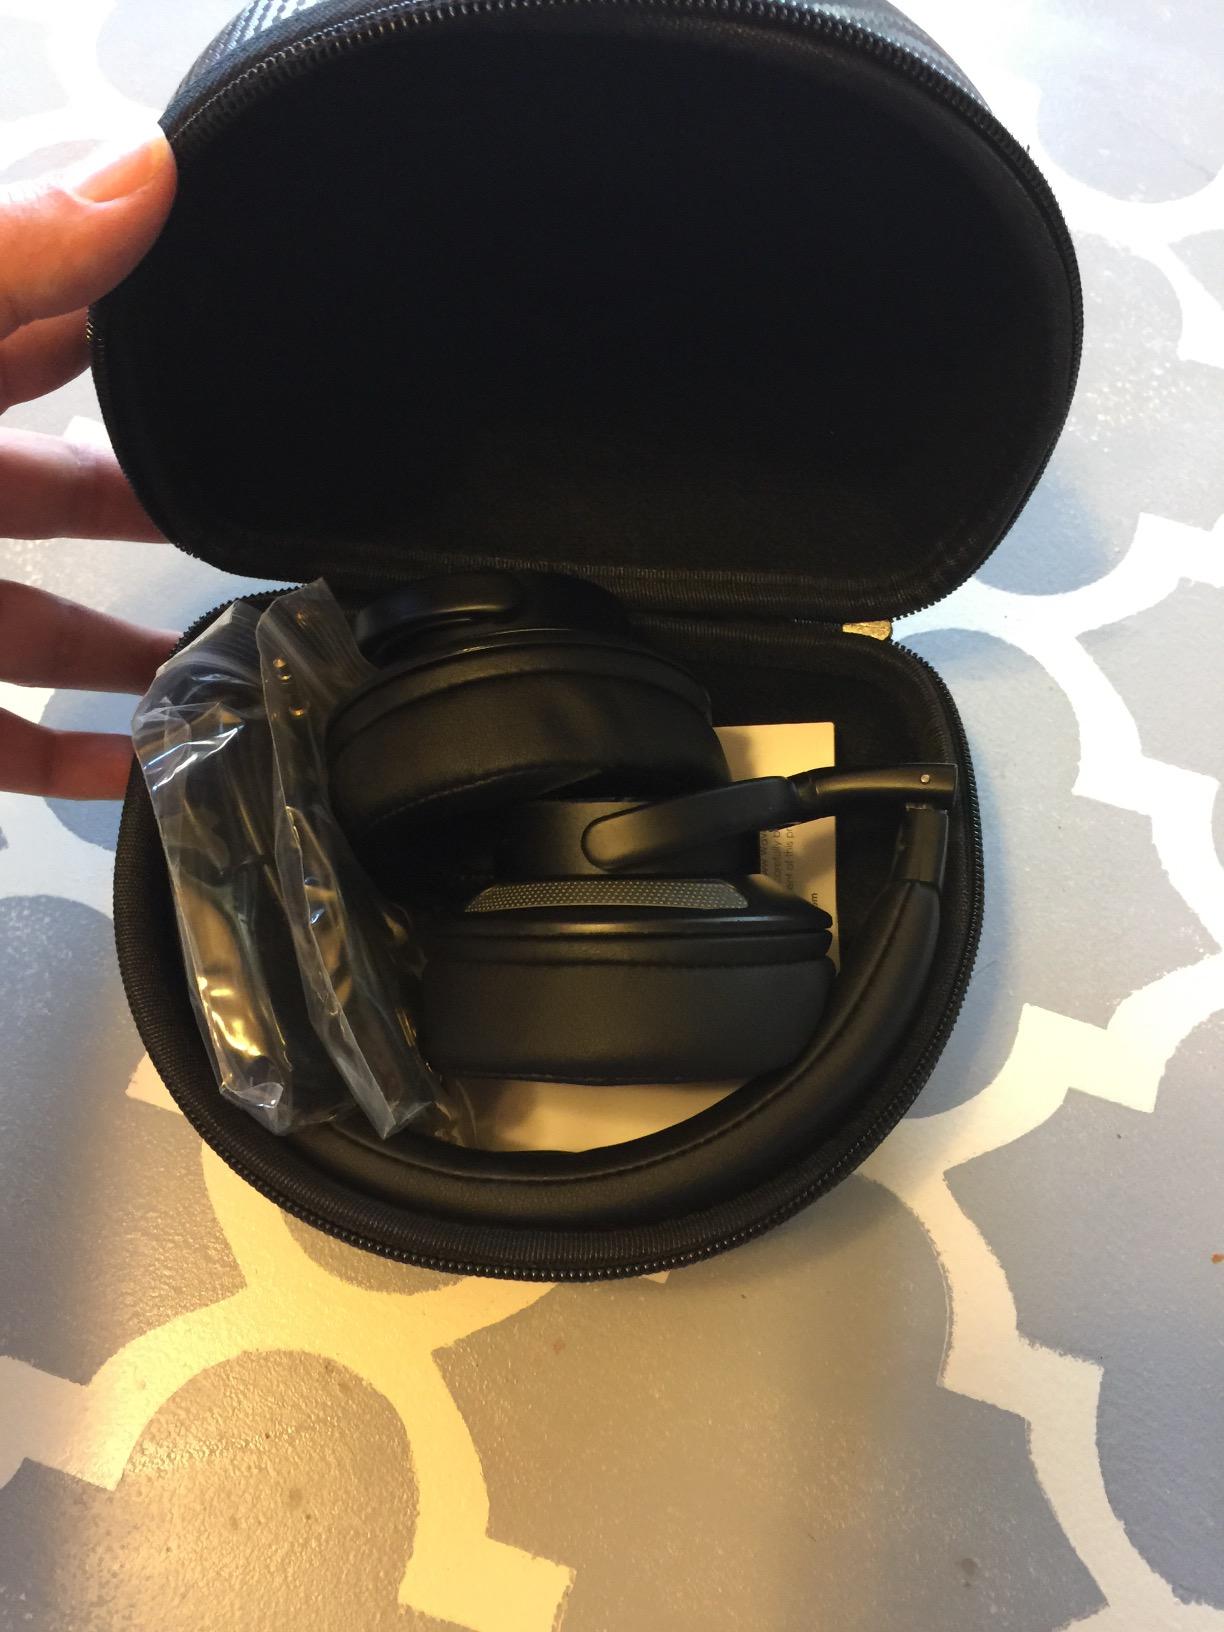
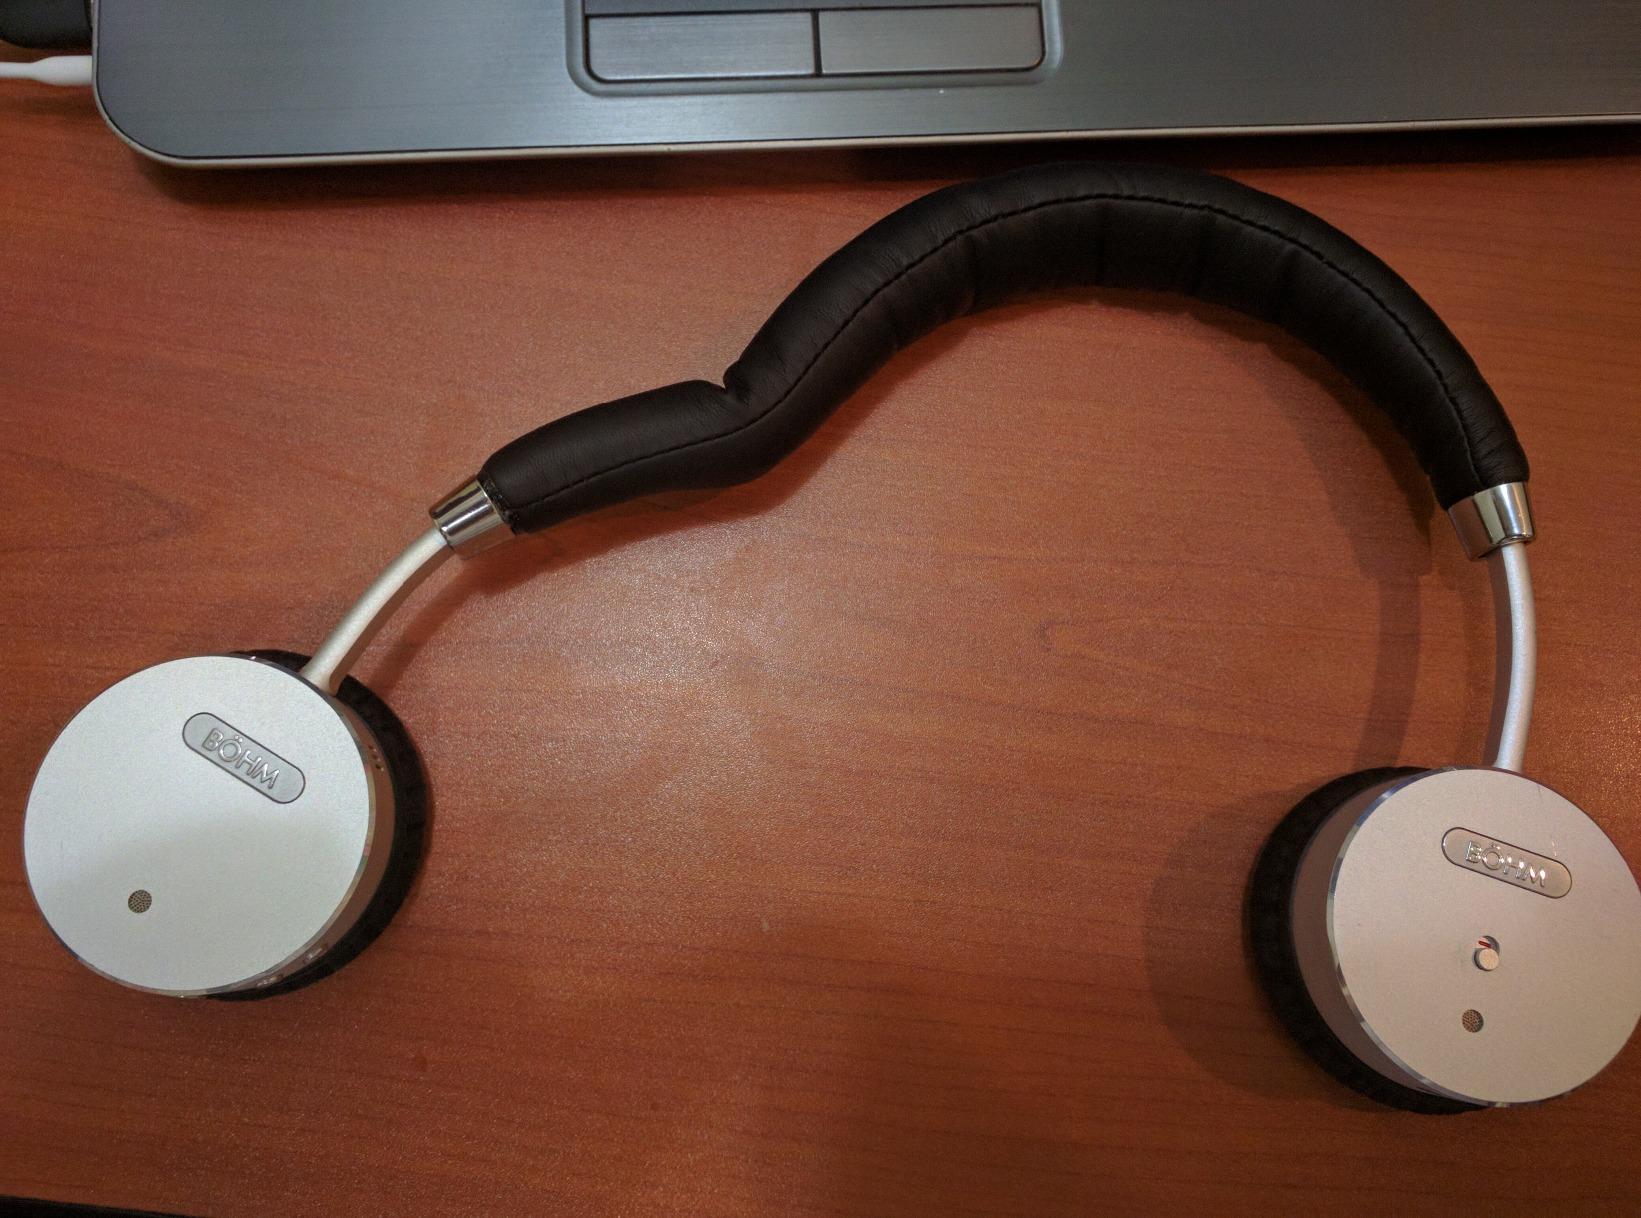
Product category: headphones
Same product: no